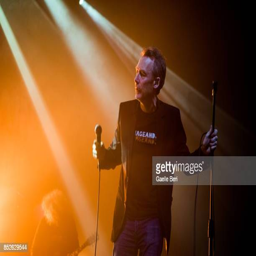
artist of artist performs live on stage